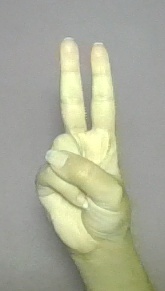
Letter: taa